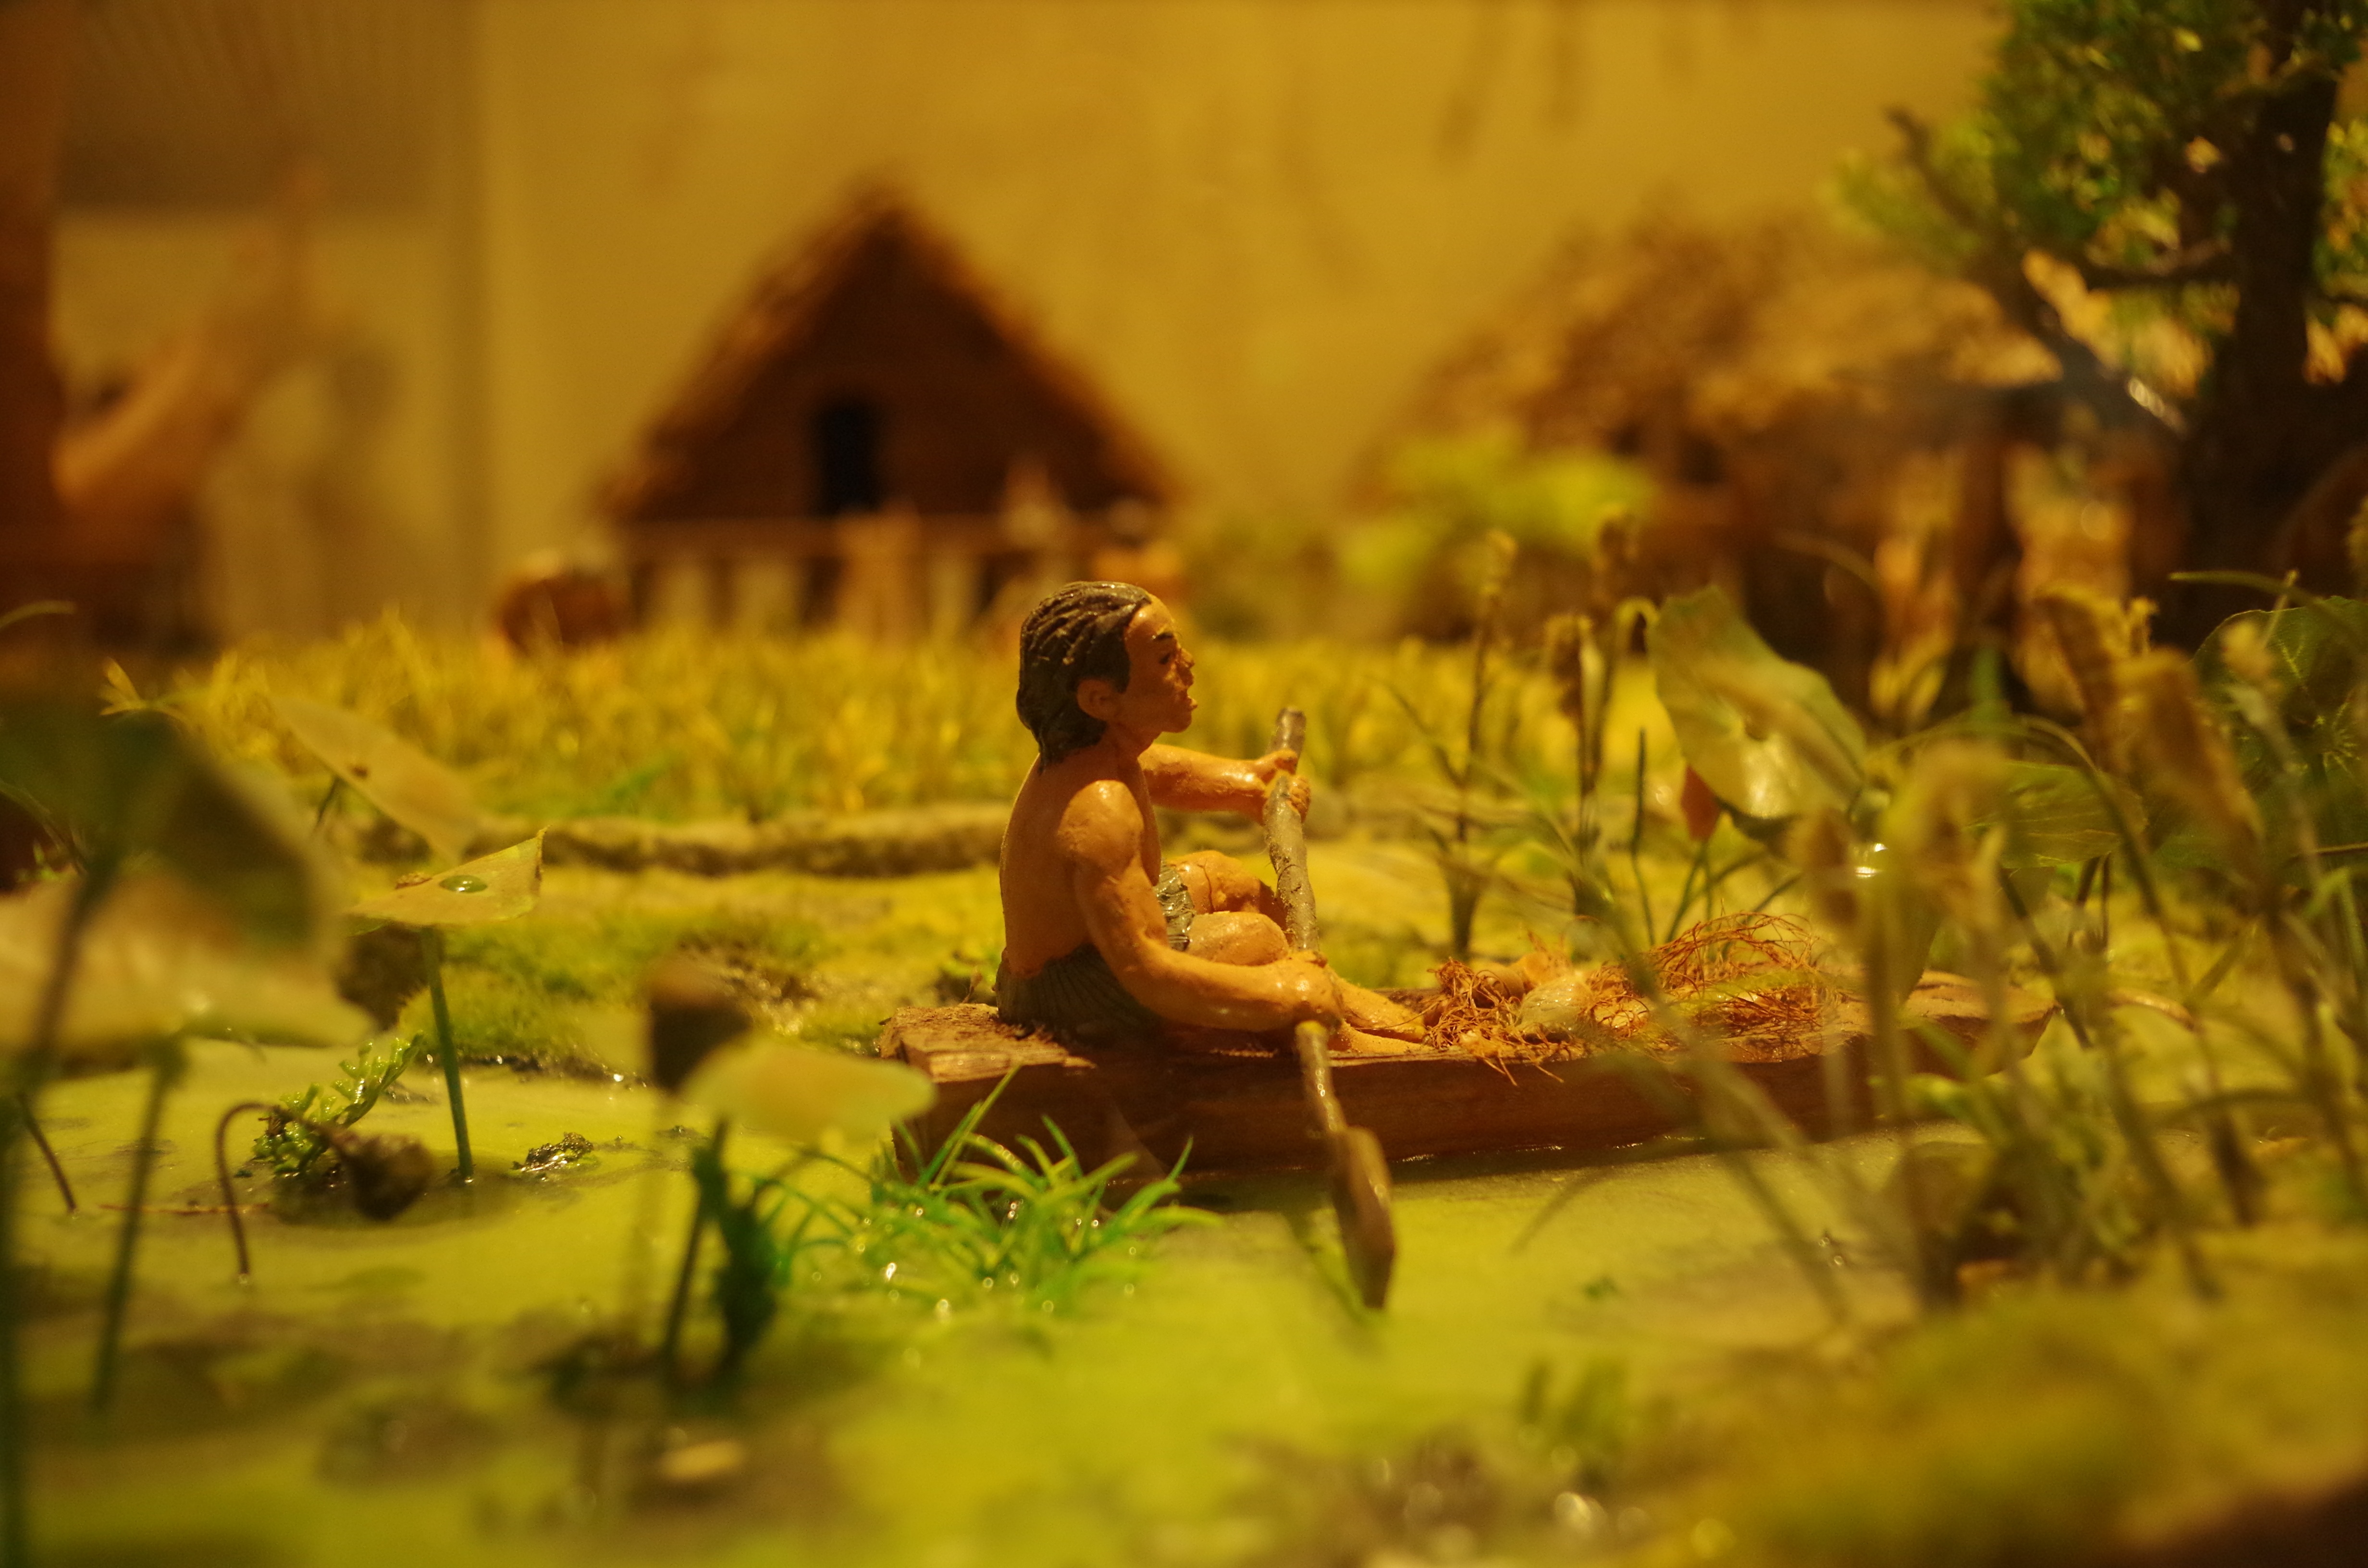
leaf, flower, food, jungle, autumn, landscaping, shanghai natural history museum